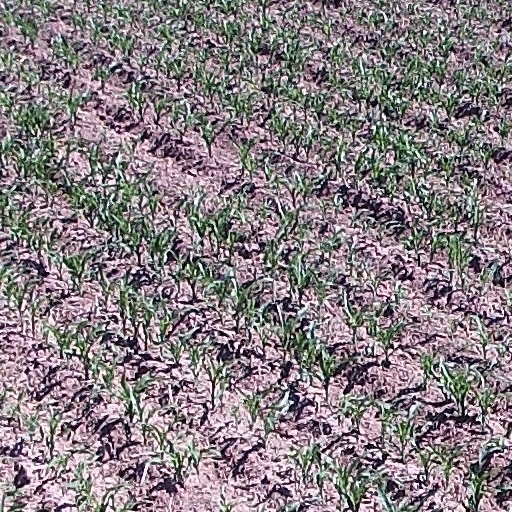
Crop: maize; corn